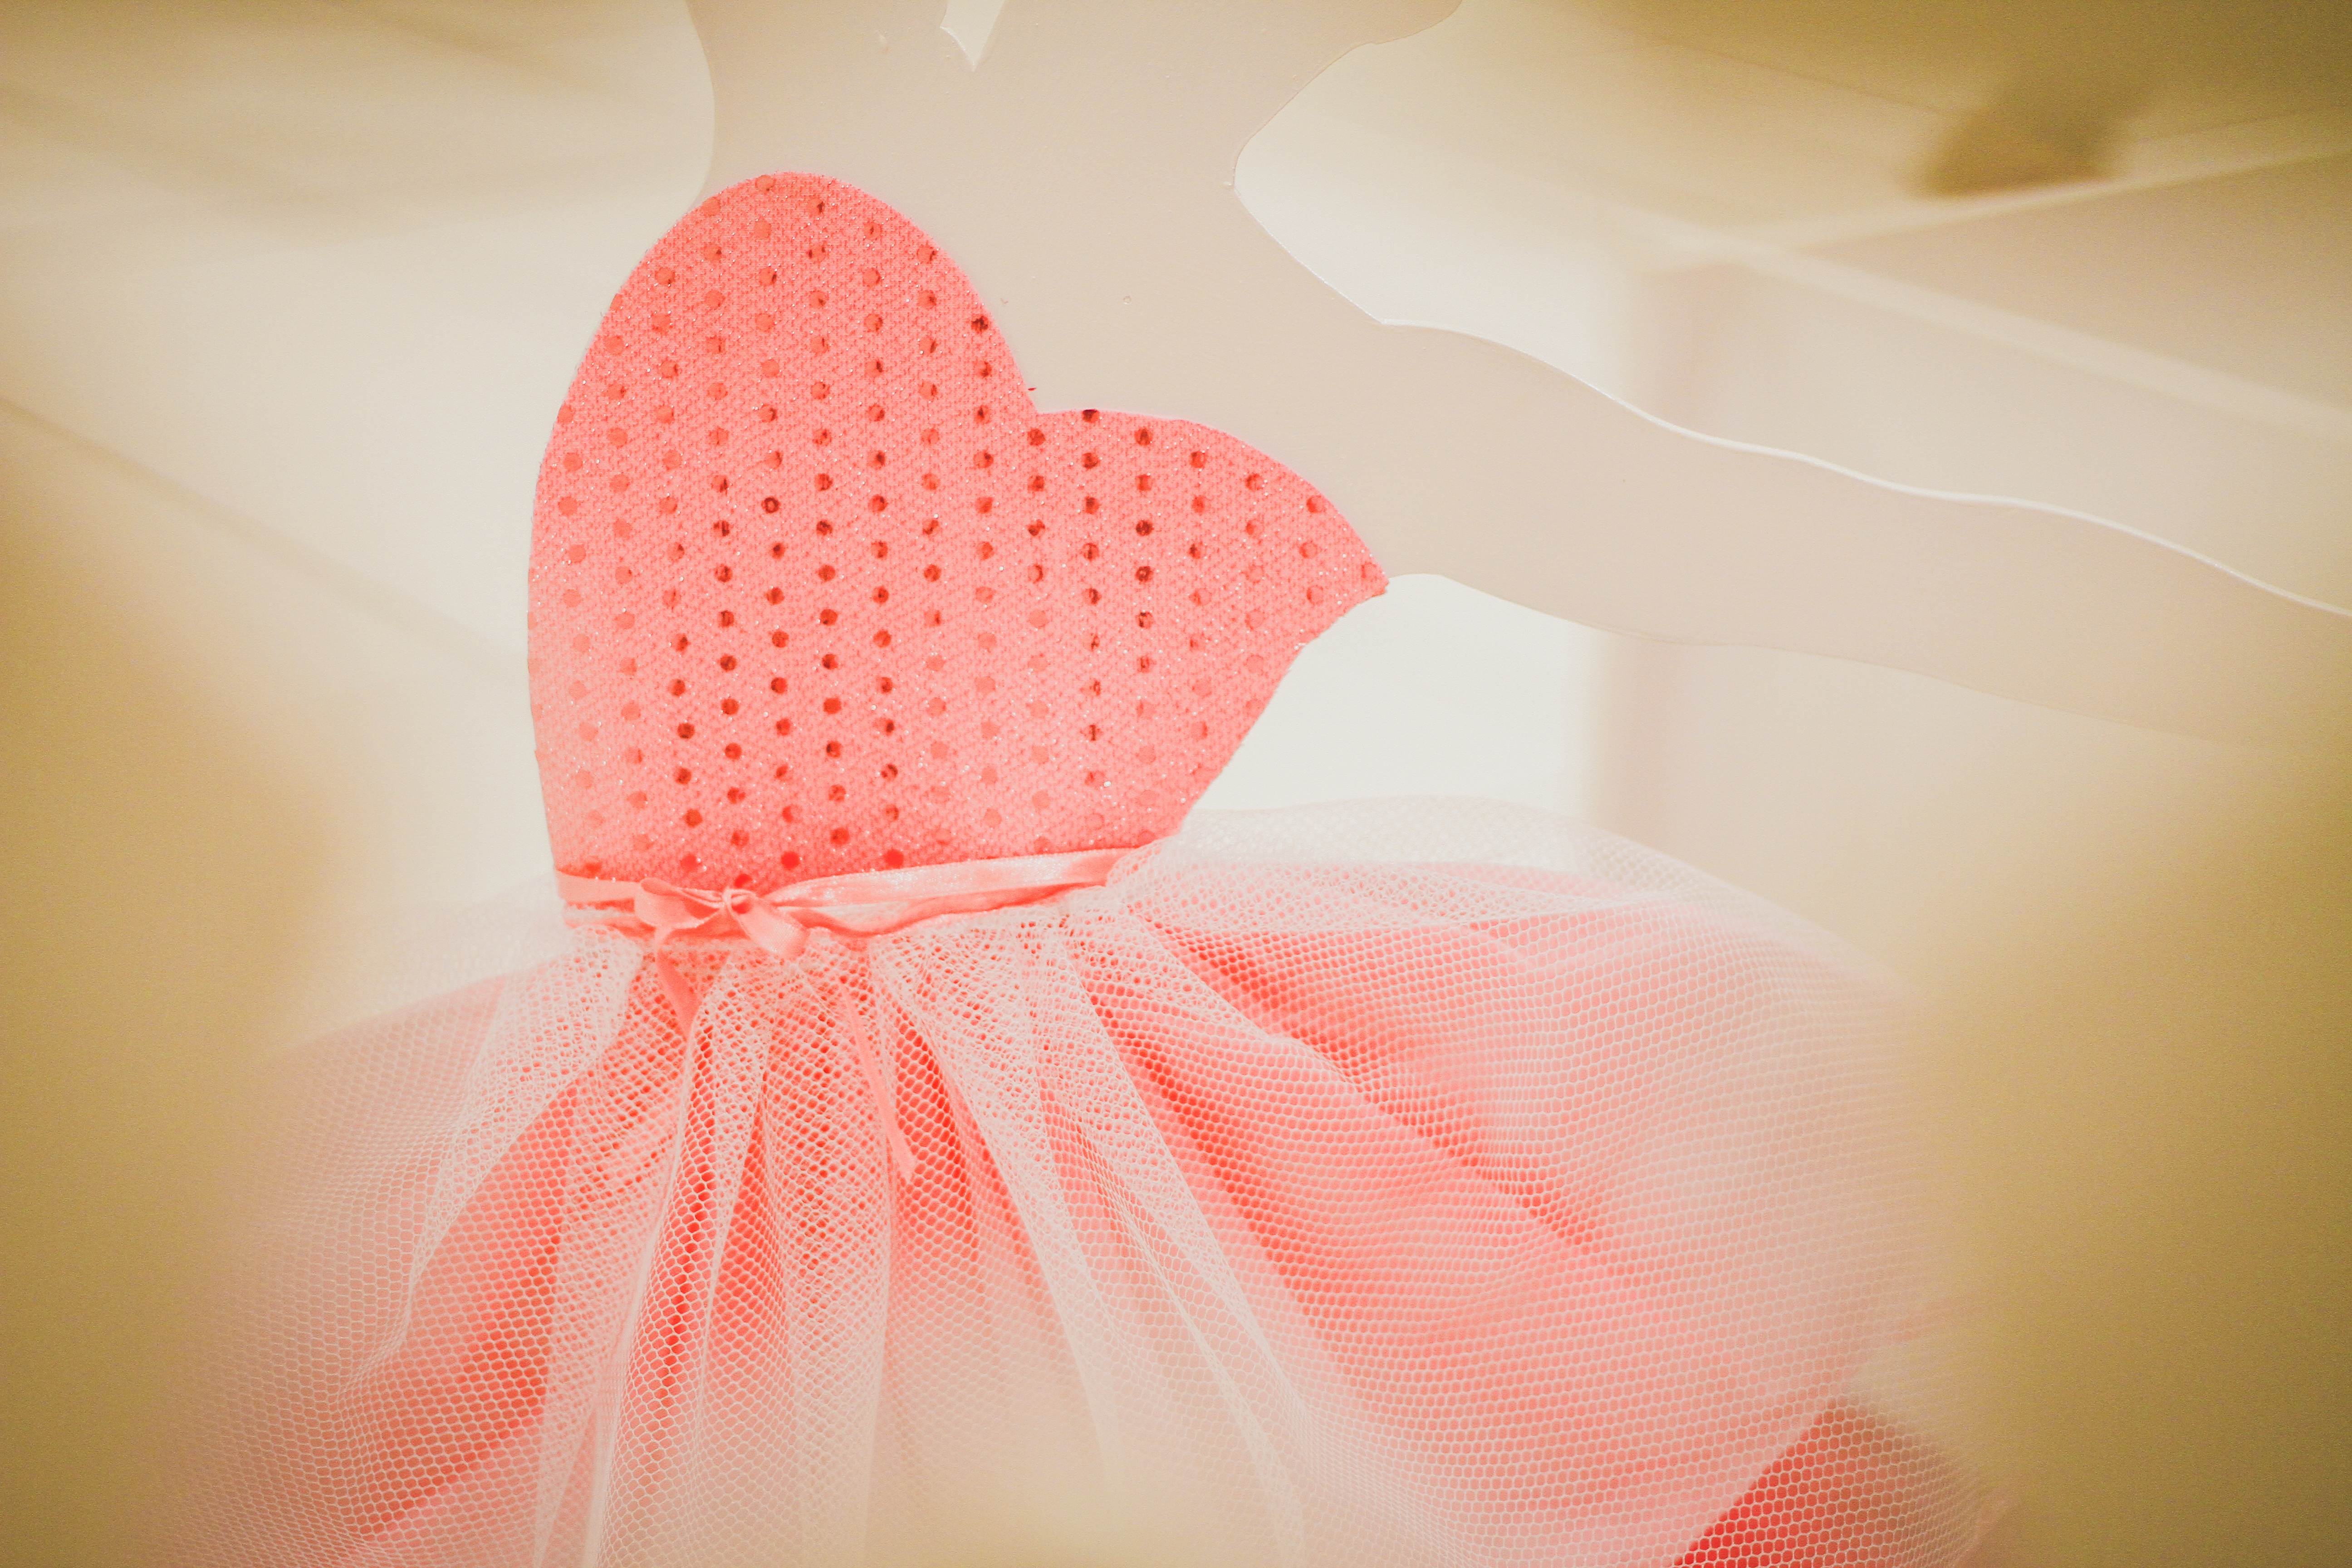
hand, white, photography, flower, petal, pattern, finger, red, clothing, pink, close up, human body, dress, design, skin, beauty, organ, veil, macro photography